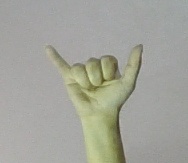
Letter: ya